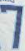
Number: 7